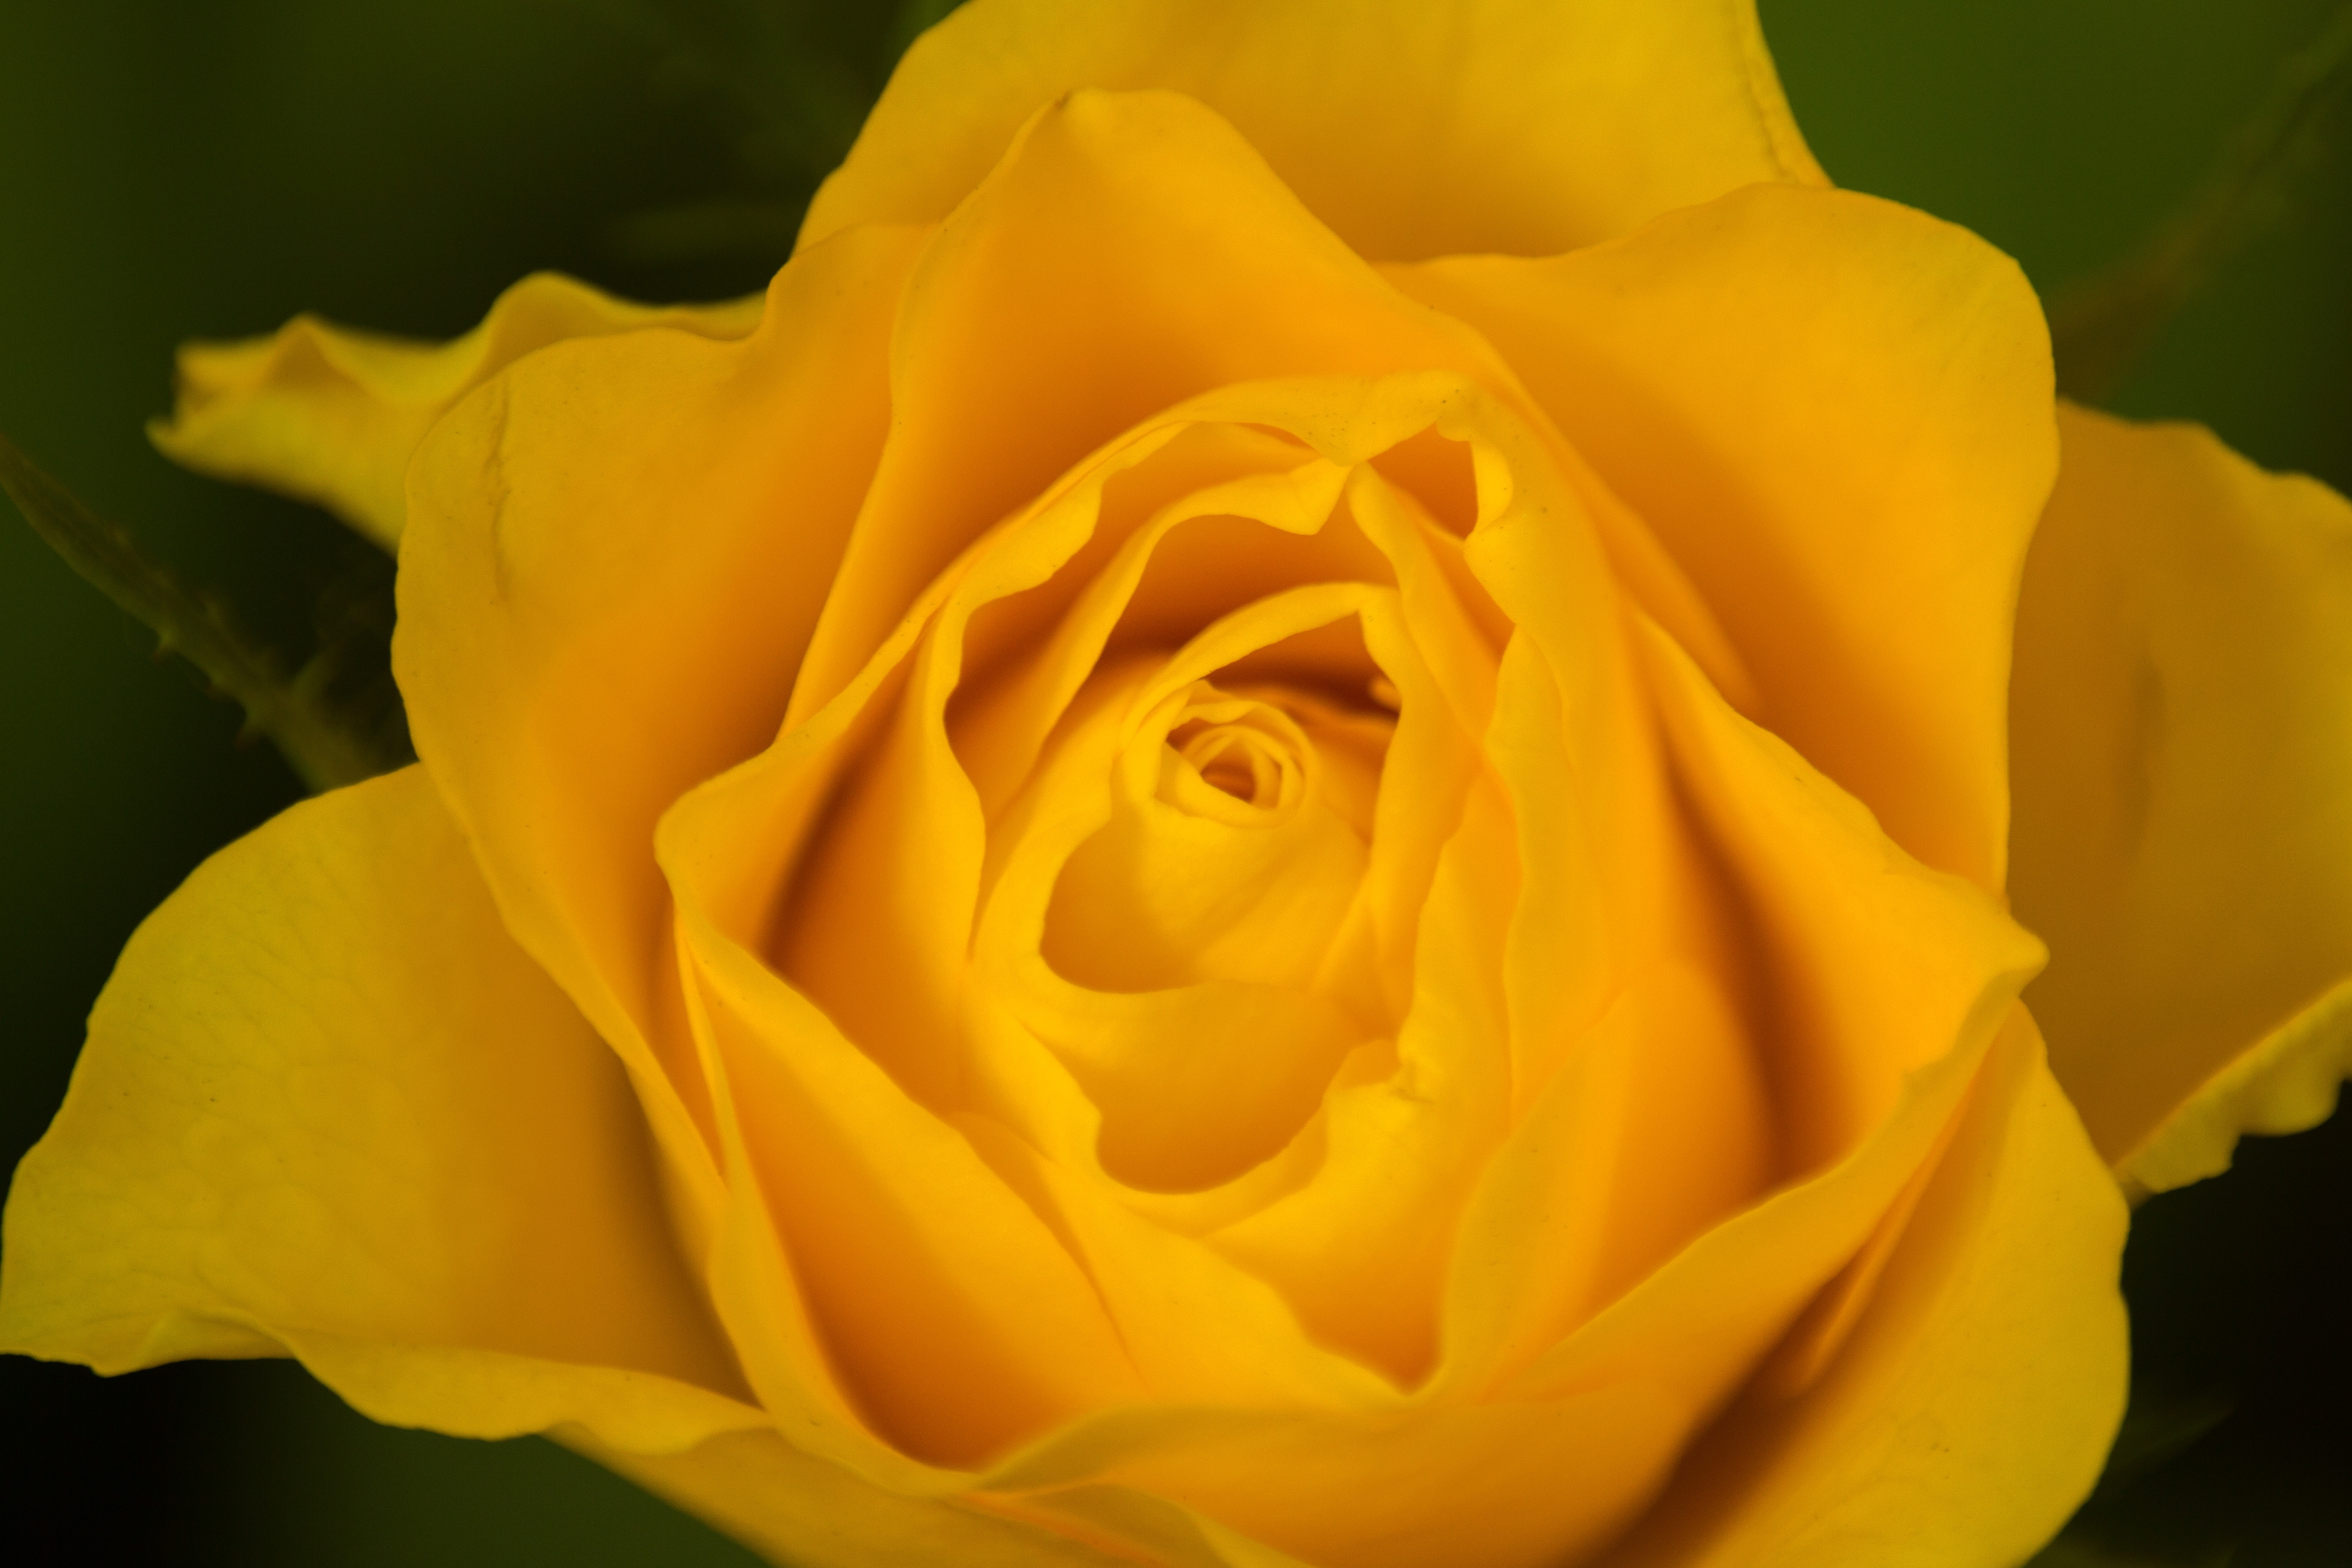
nature, blossom, plant, flower, petal, bloom, summer, floral, rose, color, yellow, flora, delicate, floribunda, yellow rose, macro photography, flowering plant, garden roses, rose family, plant stem, land plant, austrian briar